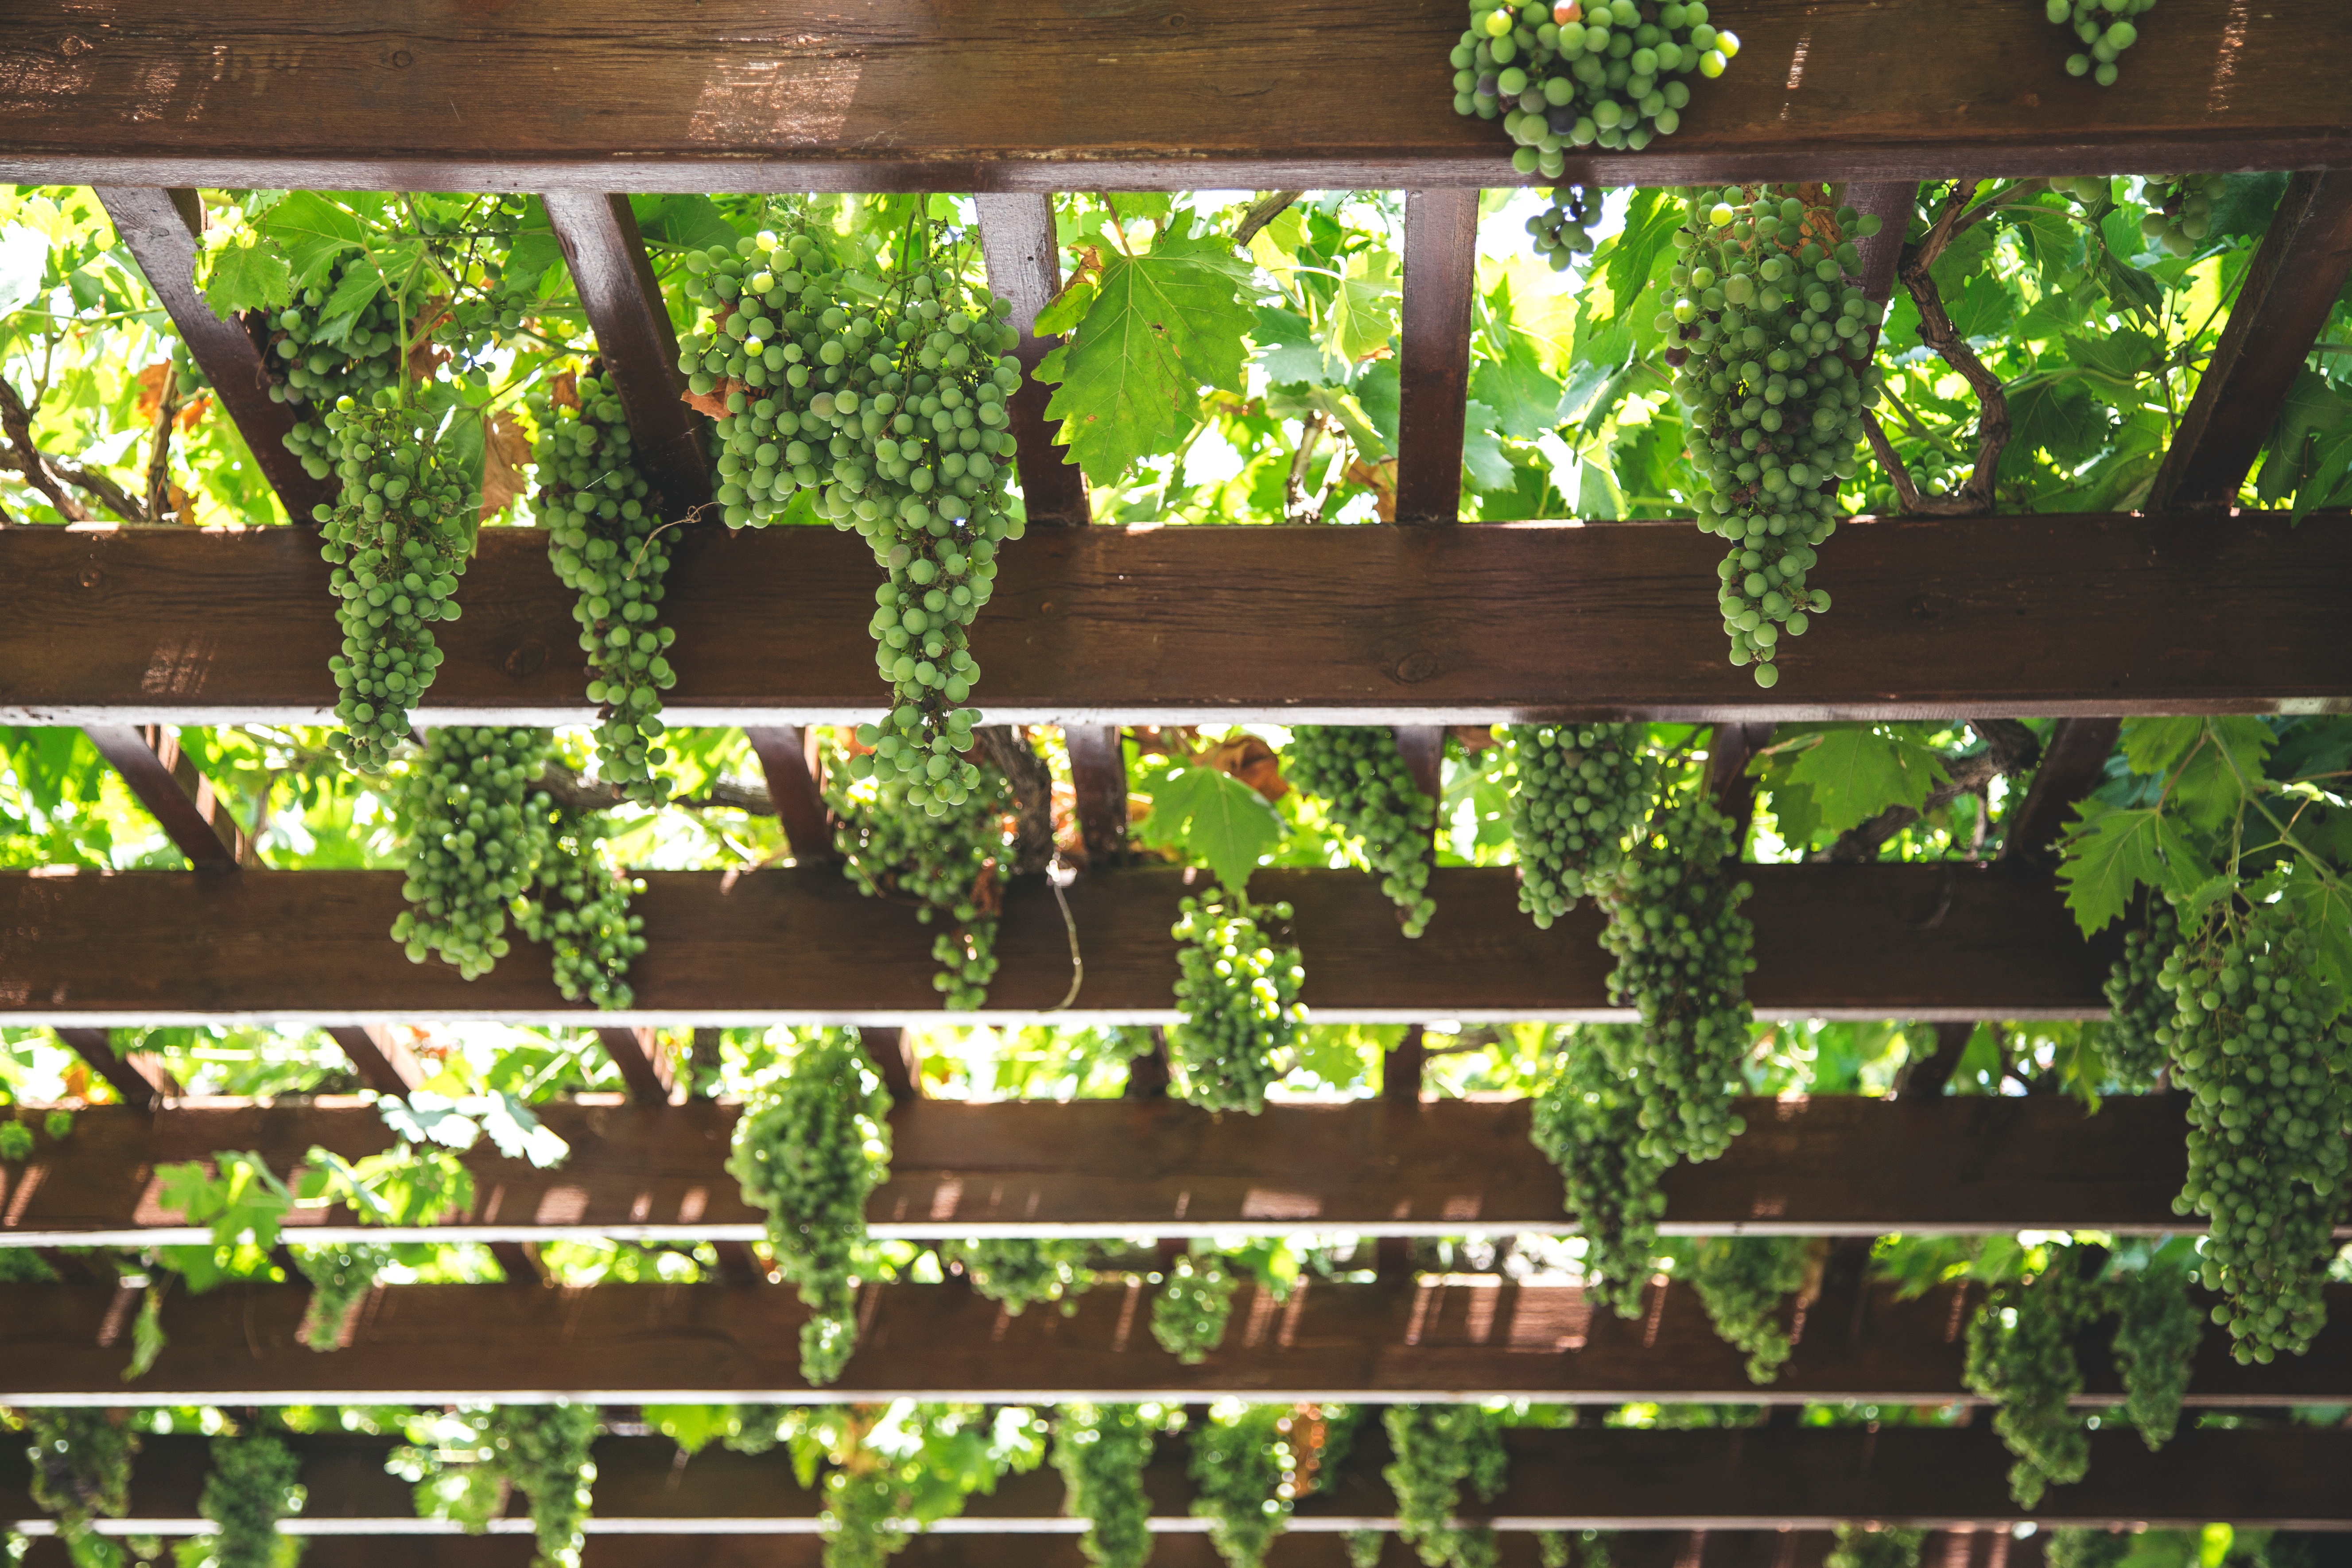
tree, branch, fence, plant, grape, vine, vineyard, leaf, flower, wall, green, produce, grow, garden, flora, shelter, design, shrub, outdoor structure